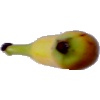
Label: banana_lady_finger